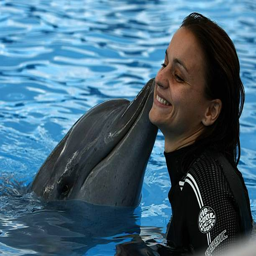
athlete is kissed by a dolphin .